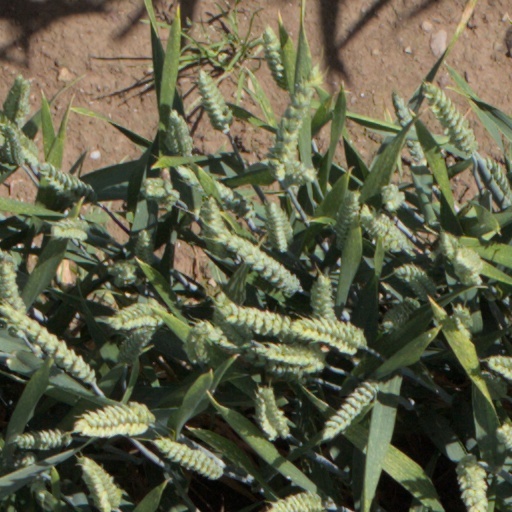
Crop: wheat